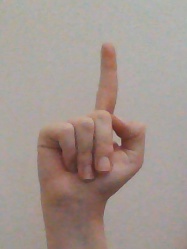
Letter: bb